Hubert Dannreuther

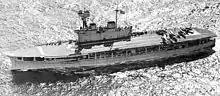
HMS "Eagle", which Dannreuther commanded between 1929 and 1930

From 1919 to 1920, Dannreuther served on HMS "Excellent". Promoted to captain in 1920, he was made Vice-President of the Chemical warfare Committee from 1920 to 1923. From 1924 to 1926, he commanded the cruiser HMS "Dauntless". From 1927 to 1929, Dannreuther served as Superintendent of Training of the Royal Australian Navy while simultaneously commanding the Flinders Naval Depot. Dannreuther commanded the aircraft carrier HMS "Eagle" from 1929 to 1930. Promoted to commodore, from 1931 to 1932, he commanded the Royal Naval Barracks in Portsmouth and he was appointed Naval Aide-de Camp to the King from 23 September 1932 onwards. In 1932, he was promoted to Rear-Admiral and placed on the retired list. In 1939 he held the position of Assistant Director General, Control Division, Ministry of Information.